Margrethe Mather

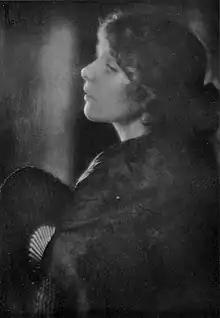
Mather posing for Edward Weston's "Carlota" (1914)

Margrethe Mather (born Emma Caroline Youngreen; 4 March 1886 – 25 December 1952) was an American photographer. She was one of the best known female photographers of the early 20th century. Initially she influenced and was influenced by Edward Weston while working in the pictorial style, but she independently developed a strong eye for patterns and design that transformed some of her photographs into modernist abstract art. She lived a mostly uncompromising lifestyle in Los Angeles that alternated between her photography and the creative Hollywood community of the 1920s and 1930s. In later life she abandoned photography, and she died unrecognized for her photographic accomplishments.